Tiara Andini

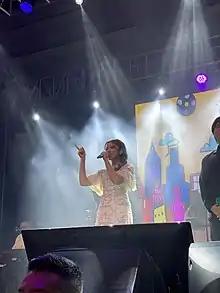
Portrait of Tiara Andini while performing at the "Bahaya (Mantan) Terindah Live Tour" in Bandung.

In 2018, Tiara Andini was selected as a prototype fashion model for the Jember Fashion Carnaval with the theme of South Korea at the closing of the 2018 Asian Games. At the event, Tiara Andini also had the opportunity to share a moment with the South Korean idol group, Super Junior.